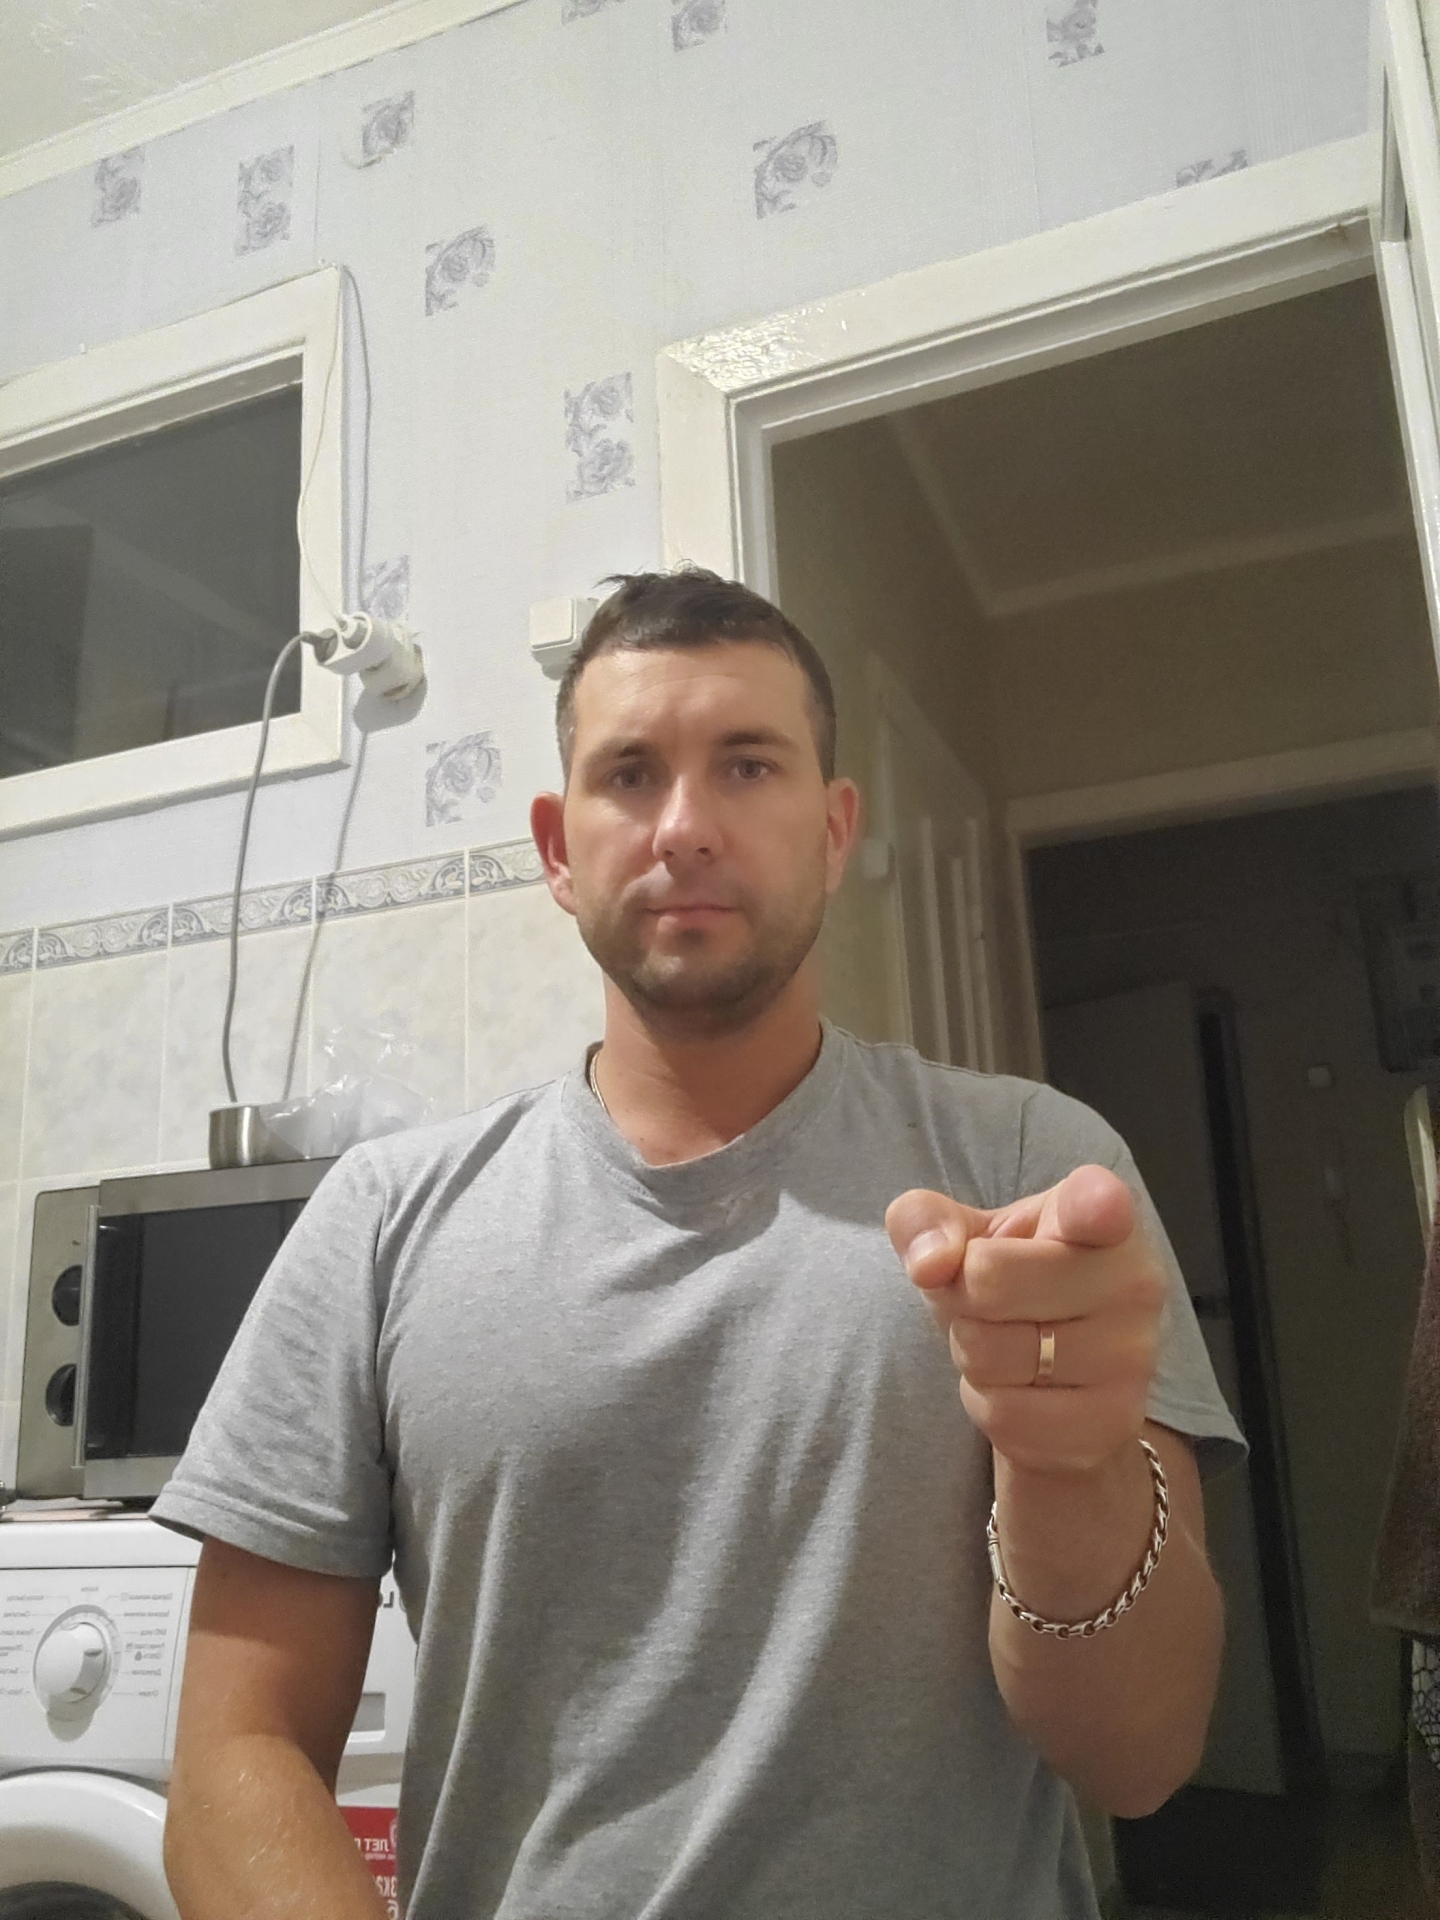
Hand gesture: point